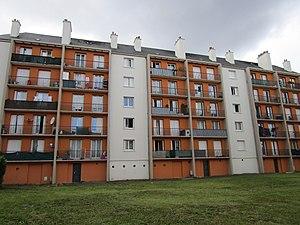
Immeuble de logement collectifs, rue Saint-Symphorien, à Tours
Saint-Symphorien est une ancienne commune d'Indre-et-Loire dont une partie est devenue un quartier de la ville de Tours en 1964. Situé dans le nord de la ville, le quartier compte près de 13 400 habitants en 2012 contre environ 11 400 lors de sa fusion avec la ville de Tours. Cette intégration s'inscrit dans une volonté de la commune de s'étendre afin de loger une population grandissante. Elle permet ensuite la création par la ville de Tours du quartier Europe, limitrophe au nord. Le quartier Saint-Symphorien est également encastré entre le quartier Paul-Bert au sud, le quartier Sainte-Radegonde à l'est et la commune de Saint-Cyr-sur-Loire à l'ouest.